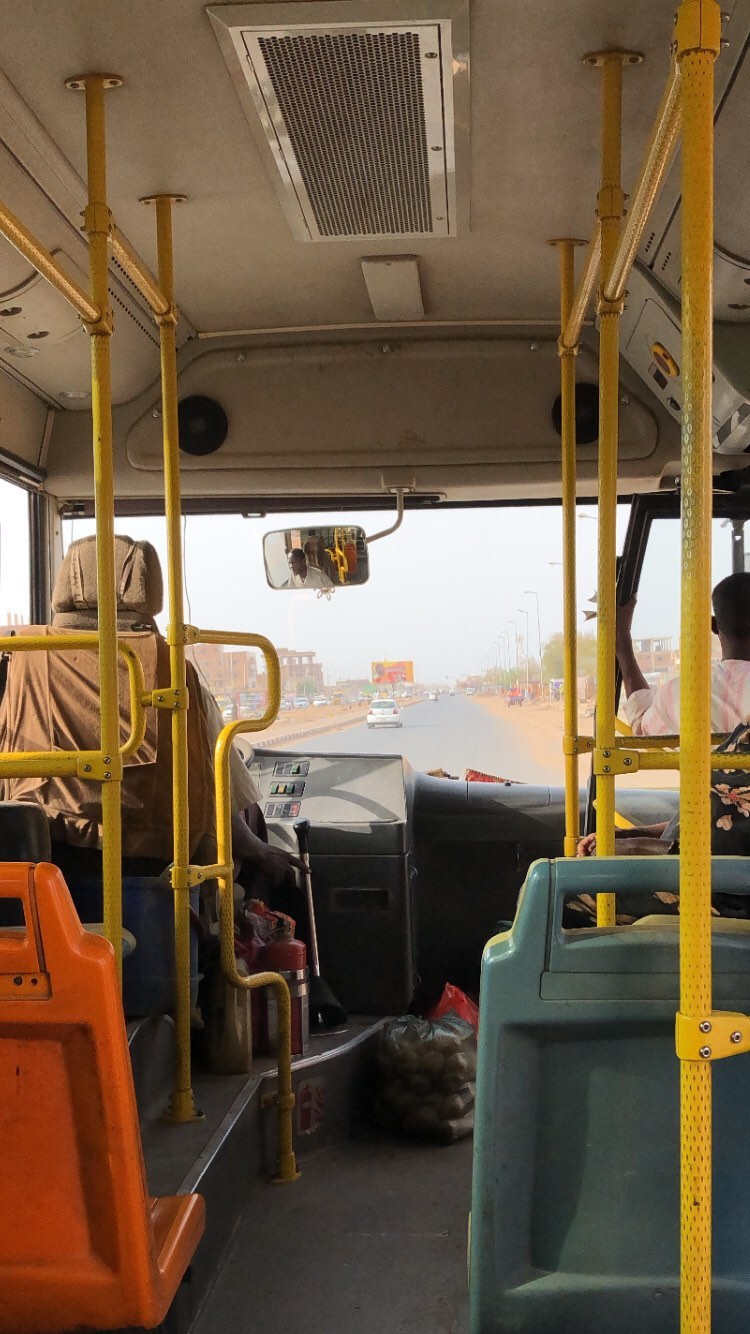
الوصف بالفصحى: داخل حافلة، مع ركاب وطريق ظاهر أمام السائق
الوصف بالعامية السودانية: داخل بص وركاب وطريق قدام السواق
التصنيف: Urban & City Life
التصنيف الفرعي: Public Transportation